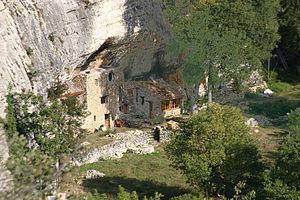
Maison troglodytique à Buoux
Le massif du Luberon est un massif montagneux peu élevé qui s'étend d'est en ouest entre les Alpes-de-Haute-Provence et le département de Vaucluse, en France. La première mention du massif est antérieure au début de l'ère chrétienne. La forme moderne Luberon est attestée à partir du XVIIIᵉ siècle.